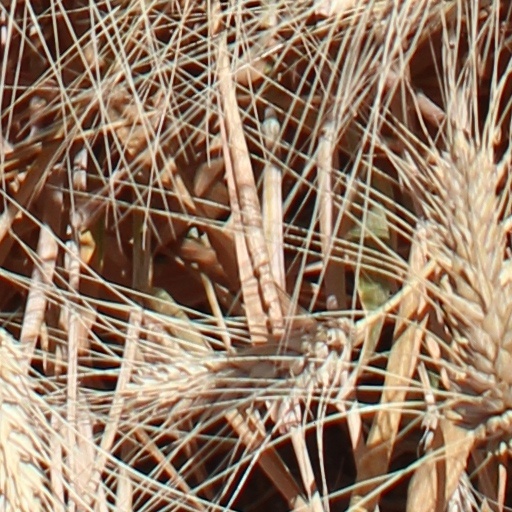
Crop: wheat